Alexander Oppler

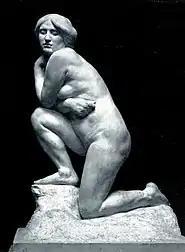
Eve

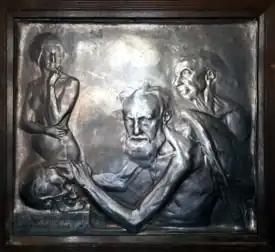
"Morte effugere nemo potest" (No one can escape death, bronze relief)

Alexander Oppler (10 February 1869 – 18 March 1937) was a German sculptor of Jewish ancestry; best known for his portrait busts. He also worked as a medallist.